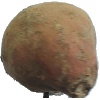
Label: Potato Sweet 1